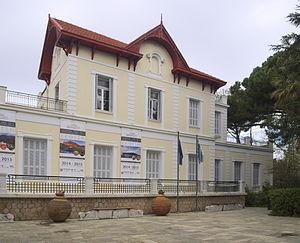
Kephissia est une banlieue résidentielle de la mégapole d'Athènes, en Grèce, au nord-est d'Athènes, qui tire son nom du Céphise. C'est une municipalité nouvelle, formée lors de la réforme Kallikratis à partir des anciennes communes d'Ekali, Kephissia et Nea Erythraia. Elle est desservie par la ligne n° 1 du métro d'Athènes.
Le musée Goulandris d'histoire naturelle est un musée d'histoire naturelle situé au numéro 13 de la rue Levidou, dans la municipalité du Céphise, à Athènes.